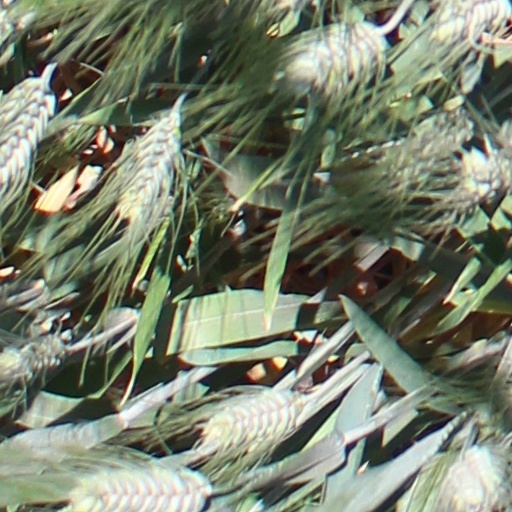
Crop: wheat